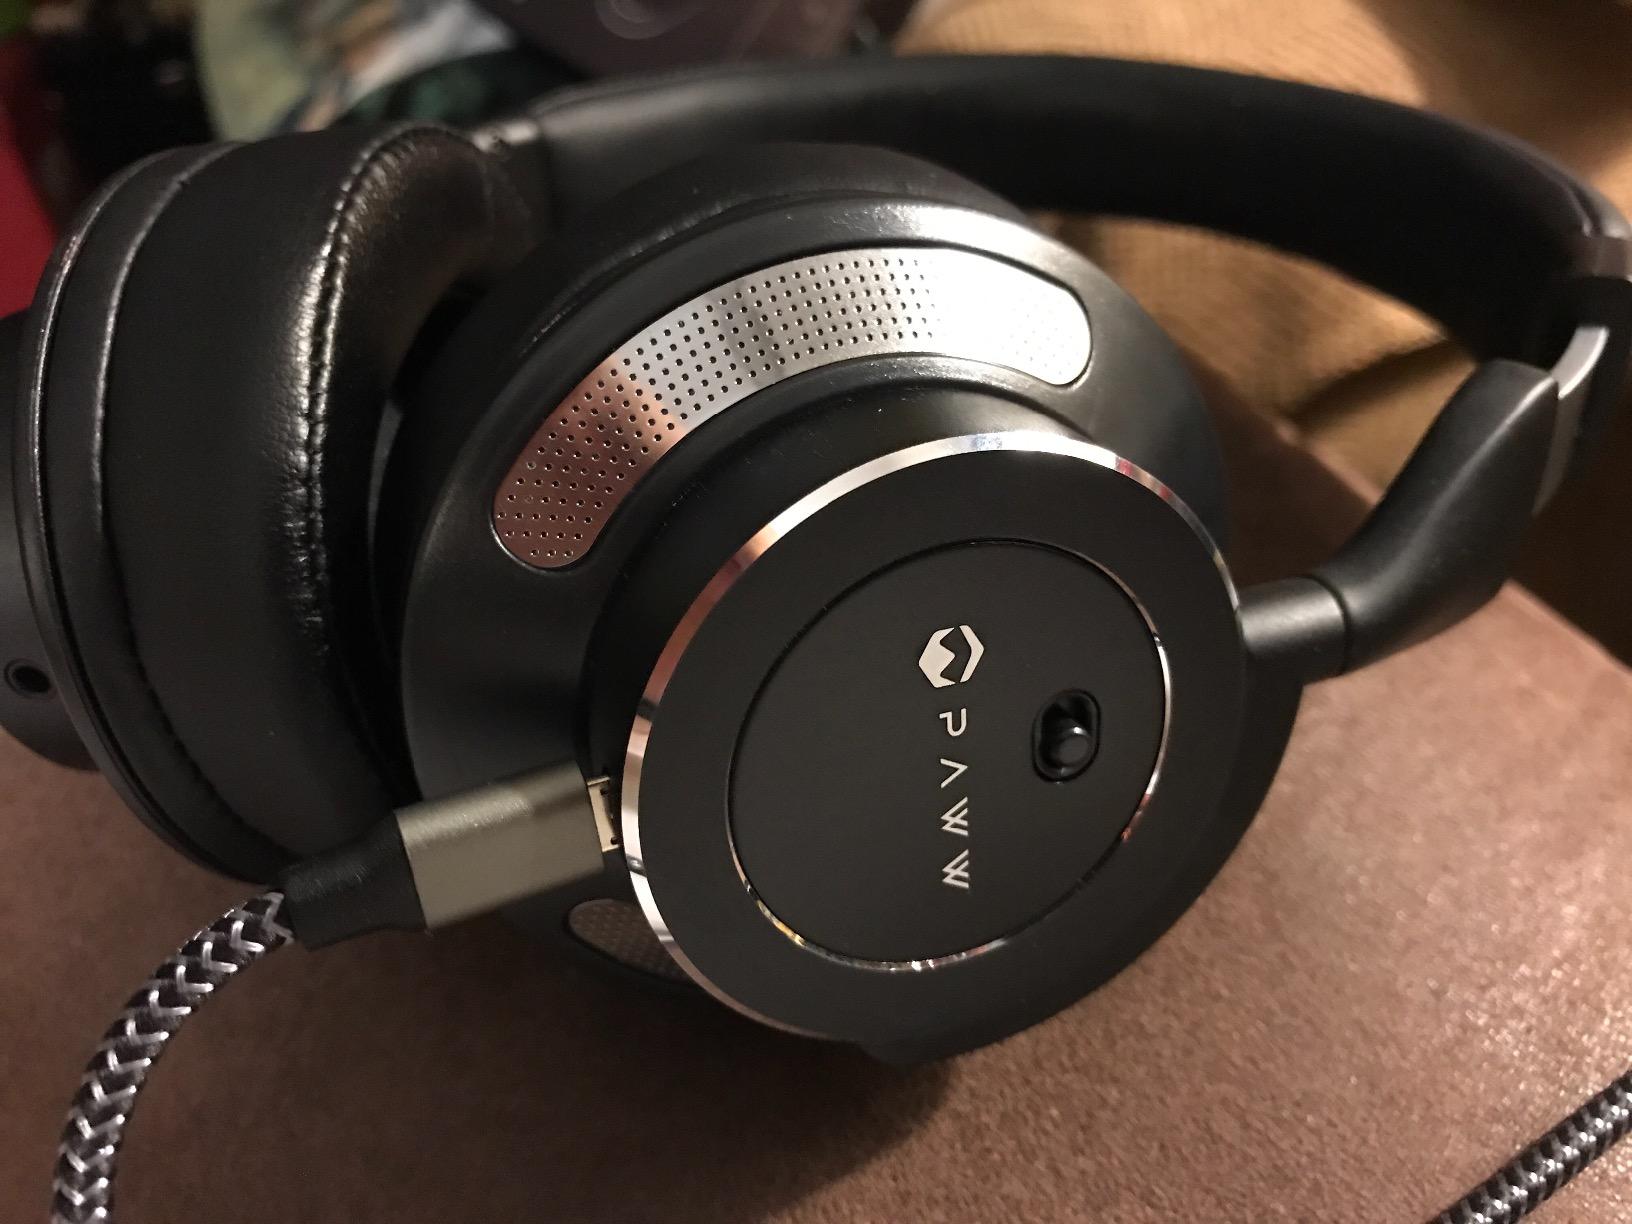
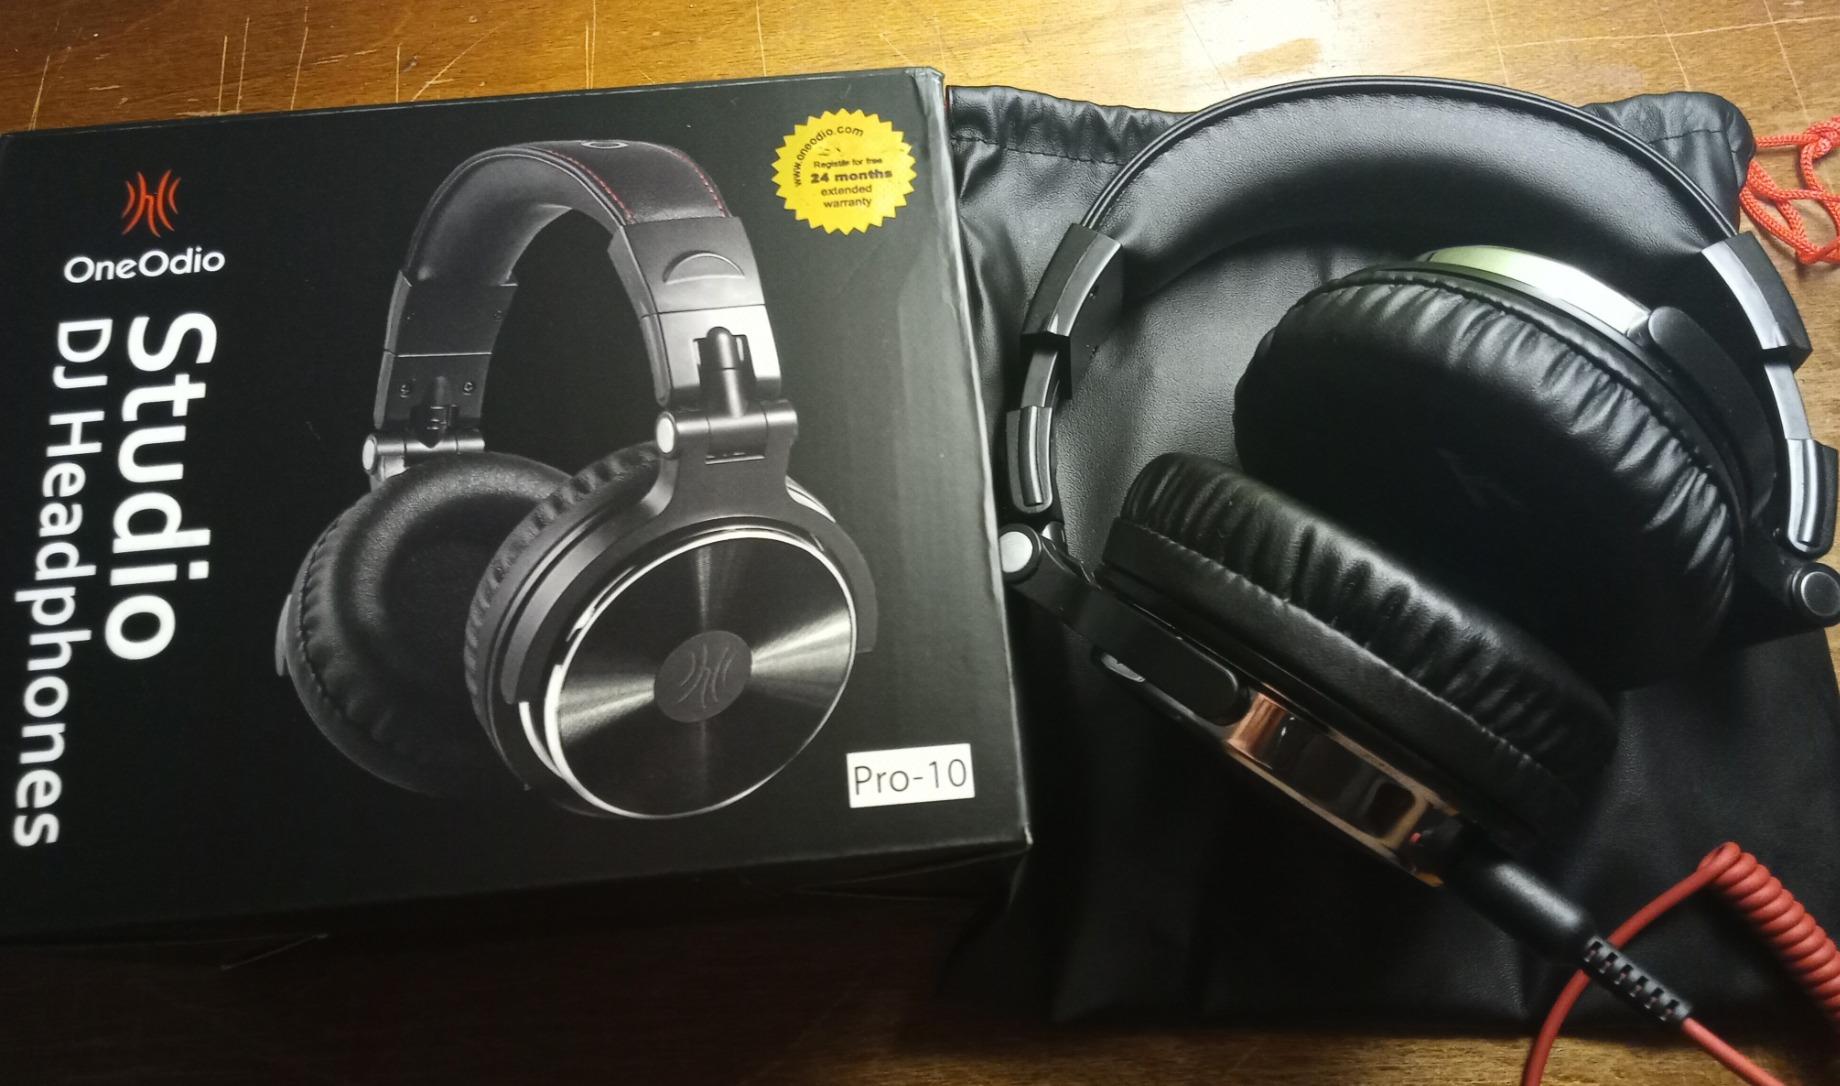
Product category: headphones
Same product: no